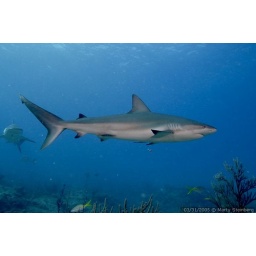
Shark in blue water